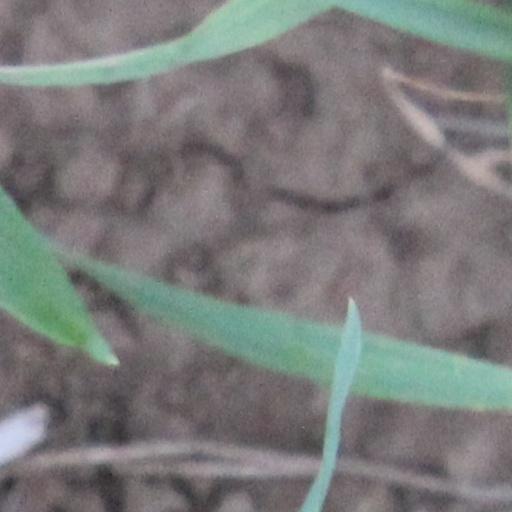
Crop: wheat